Sherman Firefly

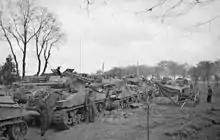
British Army Sherman Tulip on the left. Note the 17-pounder gun, countershaded to appear like the standard 75 mm gun seen on the center tanks.

The Firefly's secondary armament was the standard 0.3 inch (7.62 mm) Browning M1919 machine gun coaxial in the turret, the hull-mounted machine gun being removed to increase ammunition storage for the main gun. A .50-inch (12.7 mm) M2 Browning heavy machine gun was also fitted on the turret roof, though many crews removed it, due to its awkward mounting and position near the commander, which limited a full 360-degree view when the hatch was open.